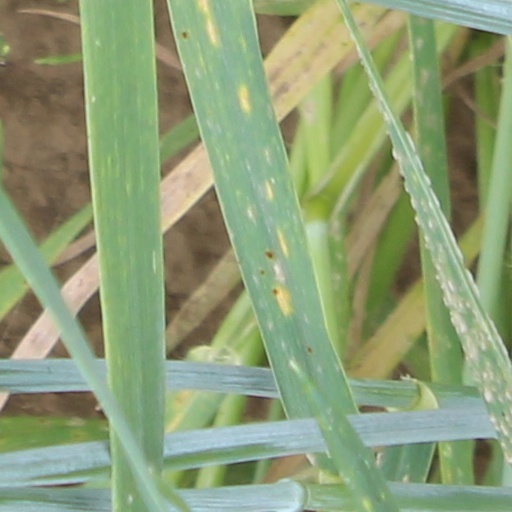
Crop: wheat